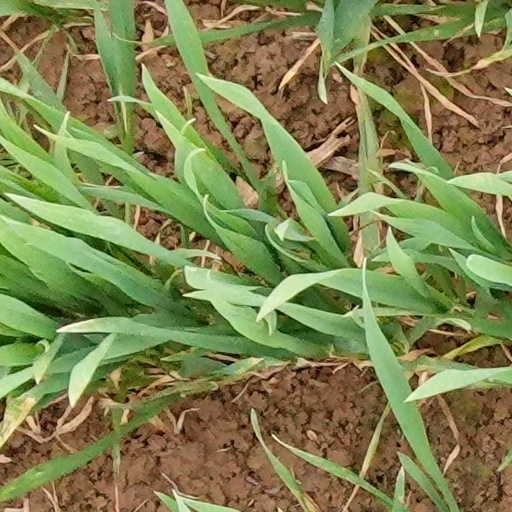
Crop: wheat